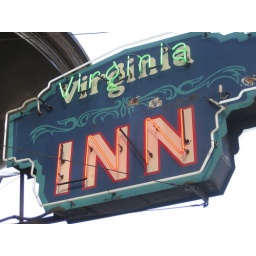
Virginia girl feels right at home in Seattle when she sees this.